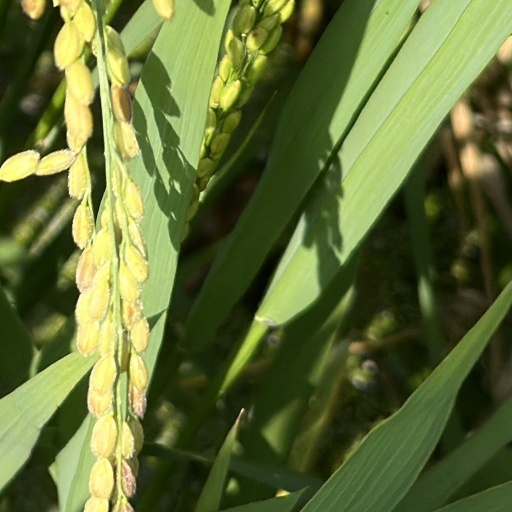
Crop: rice